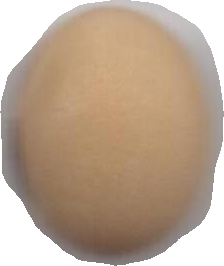
Variety: Anjasmoro